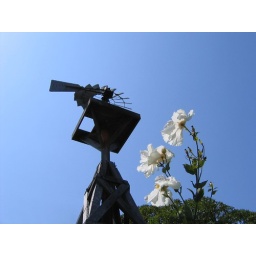
Back from California : pot pourri of some picture taken by my son and me